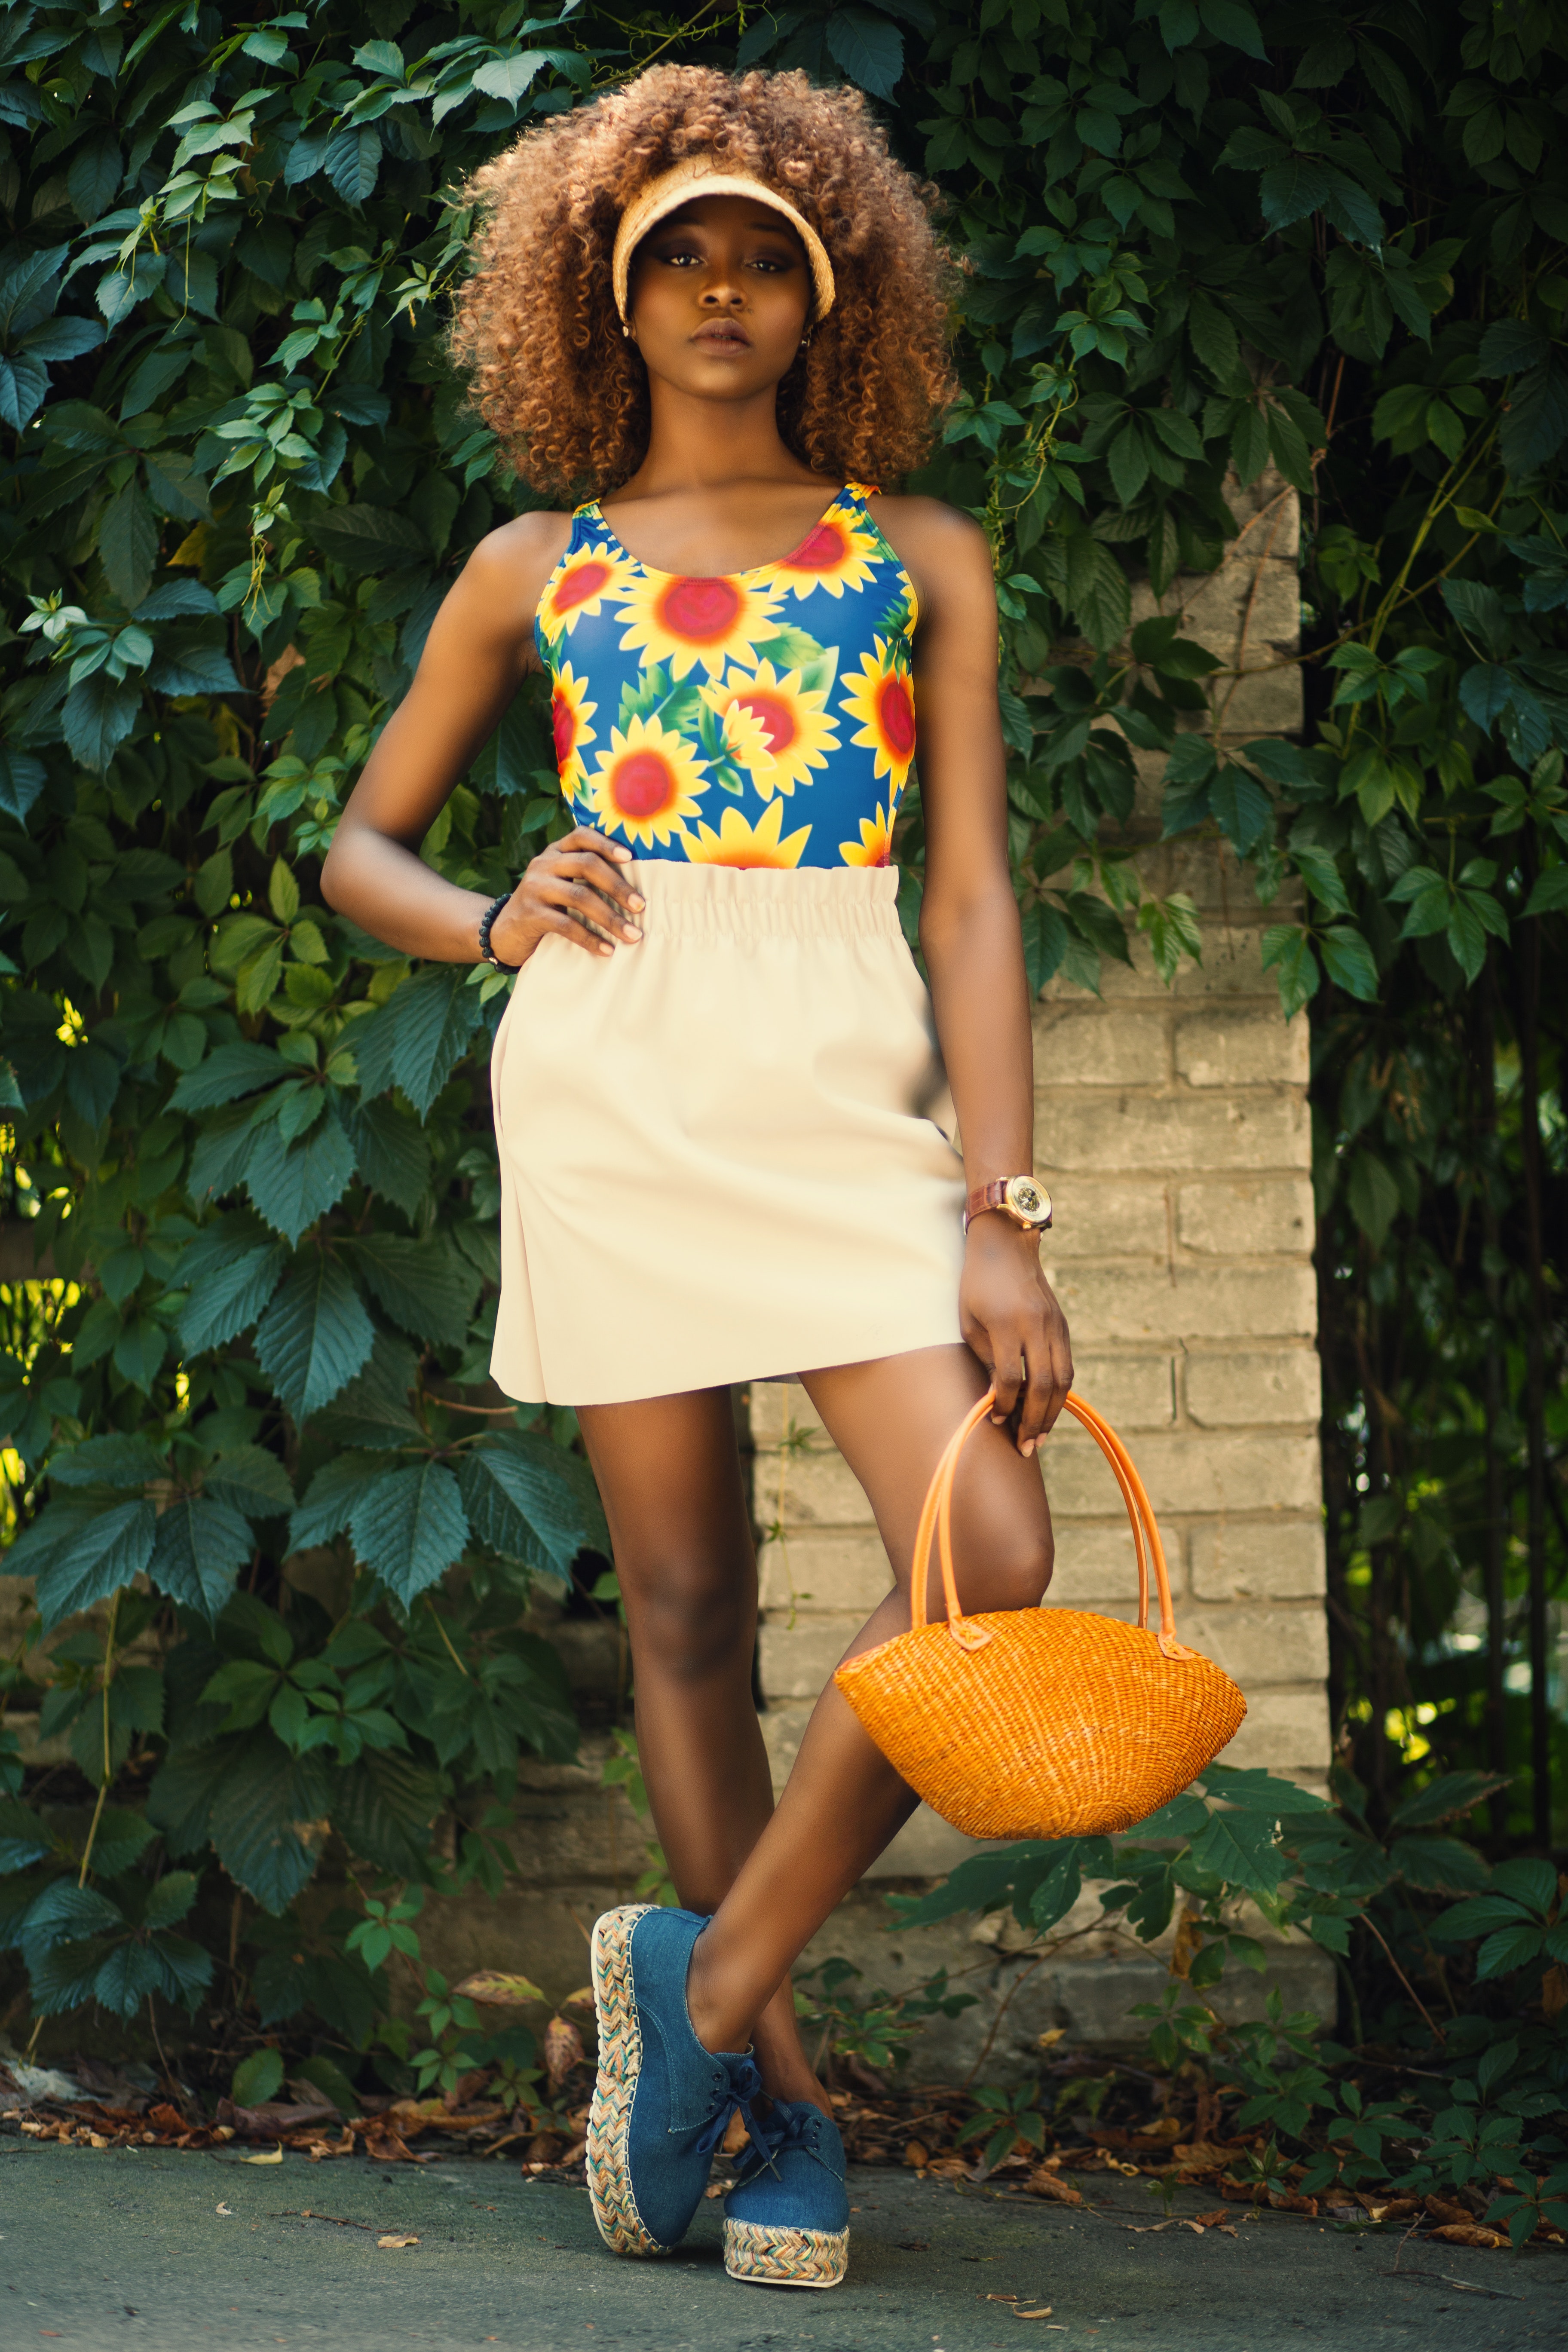
clothing, yellow, orange, street fashion, fashion, shoulder, dress, footwear, turquoise, brown, waist, shoe, fashion model, summer, day dress, long hair, electric blue, crop top, top, fawn, neck, t shirt, pattern, vintage clothing, style, fashion design, sandal, photo shoot